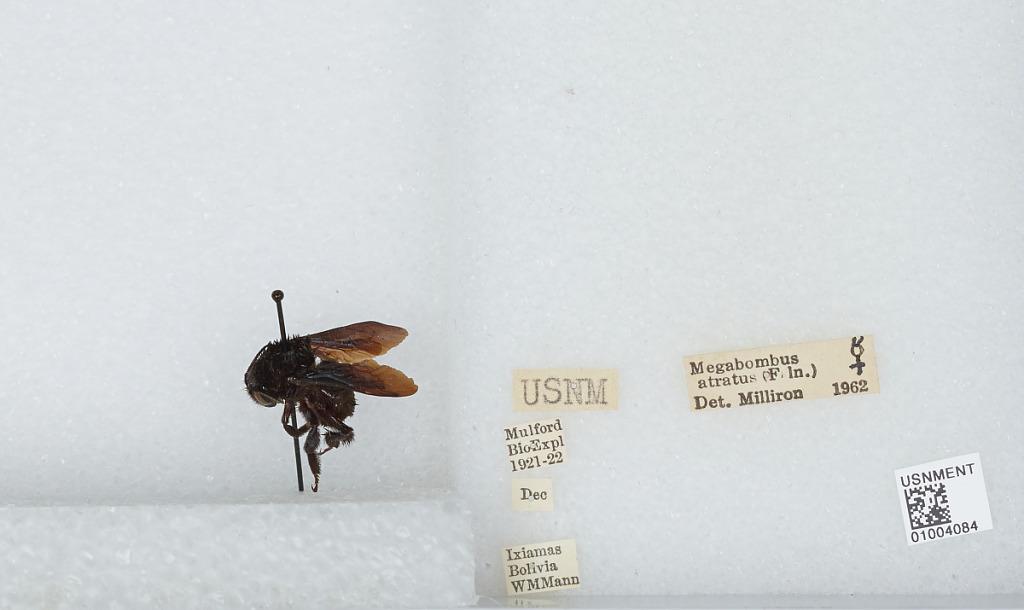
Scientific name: Bombus (Fervidobombus) atratus Franklin
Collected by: W. Mann
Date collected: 1921-12-
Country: Bolivia
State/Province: La Paz
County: Abel Iturralde
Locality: Ixiamas
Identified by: Milliron